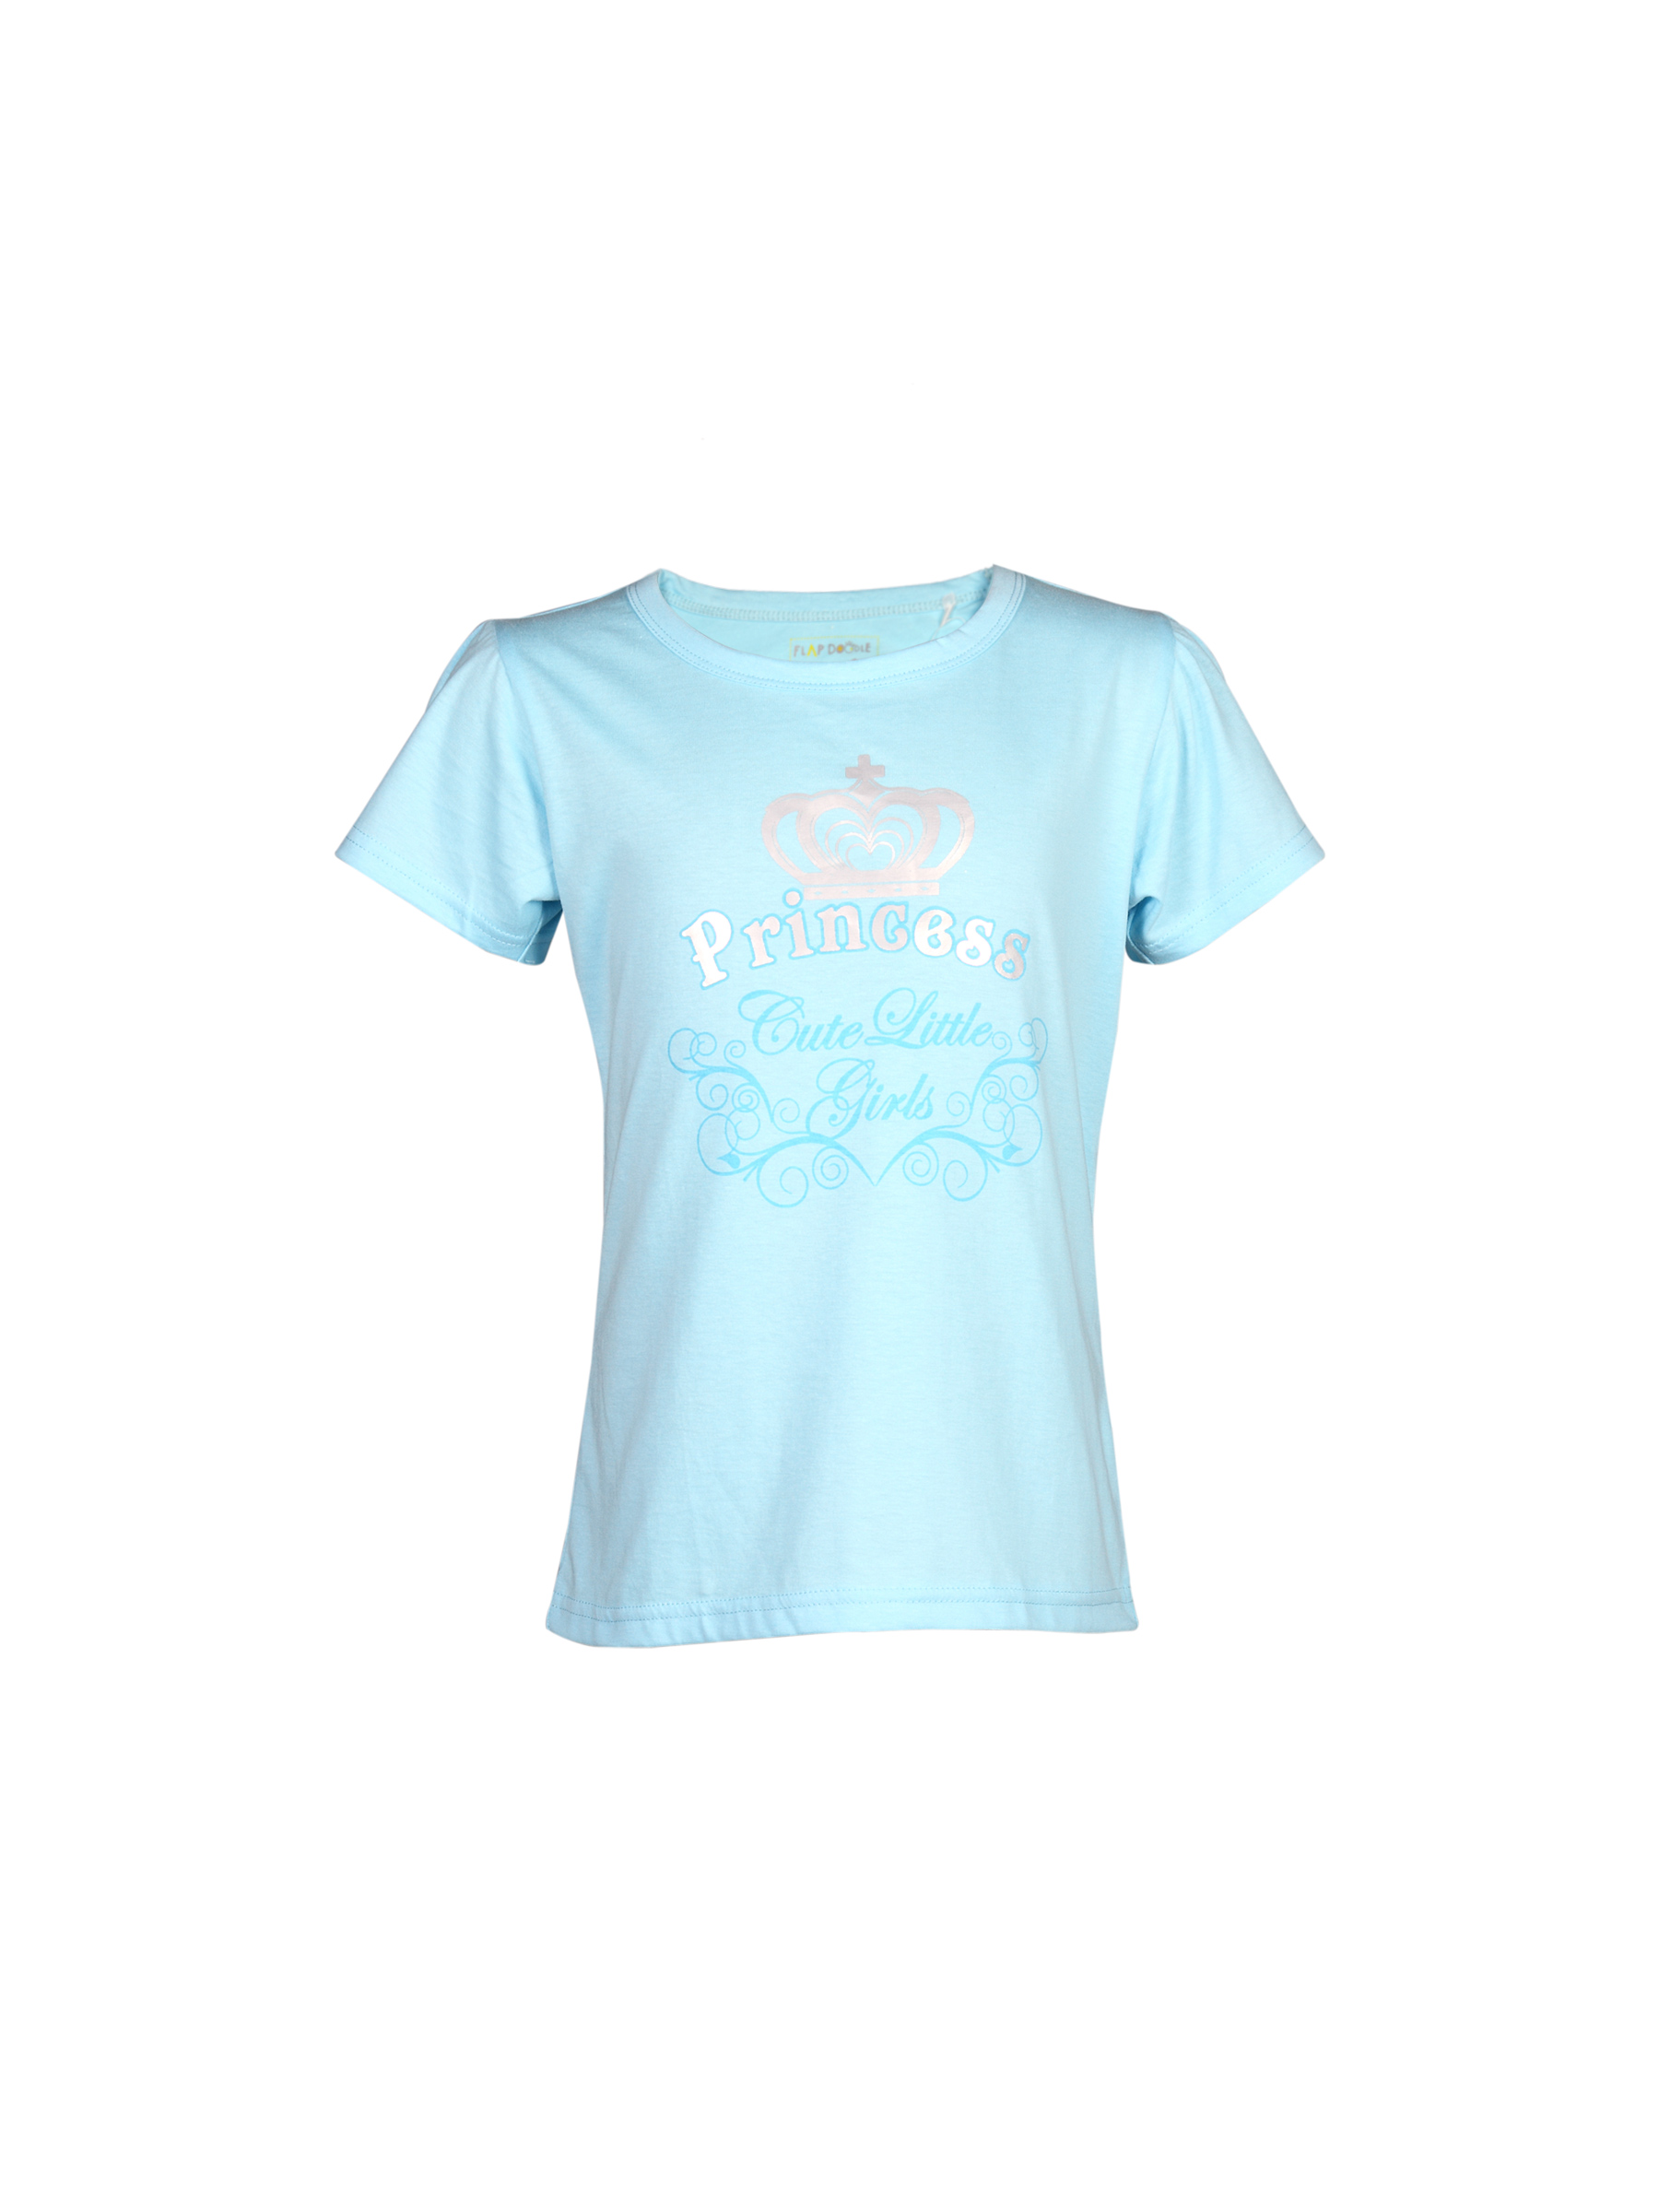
Doodle Girl's Princess Cute Little Light Blue Kidswear
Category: Apparel / Topwear / Tshirts
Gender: Girls
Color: Blue
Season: Fall 2011
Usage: Casual